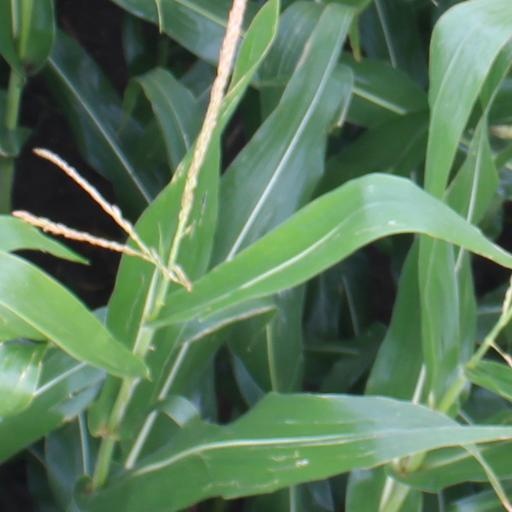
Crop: maize; corn